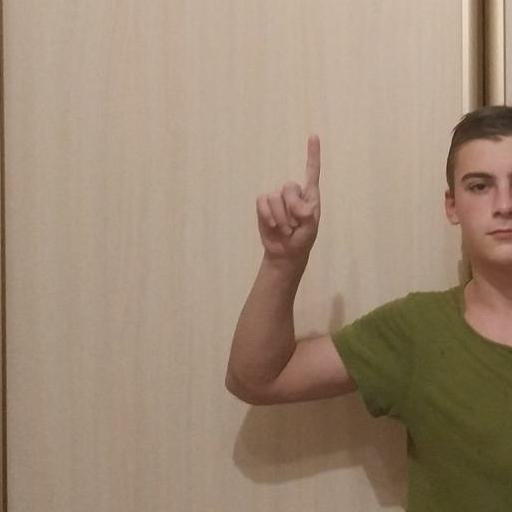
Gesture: one